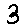
Label: 3